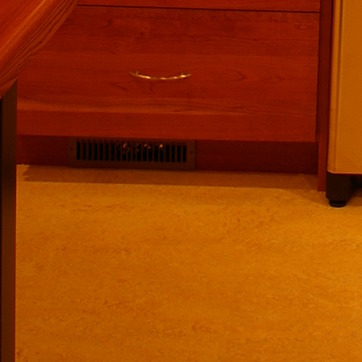
Material: other